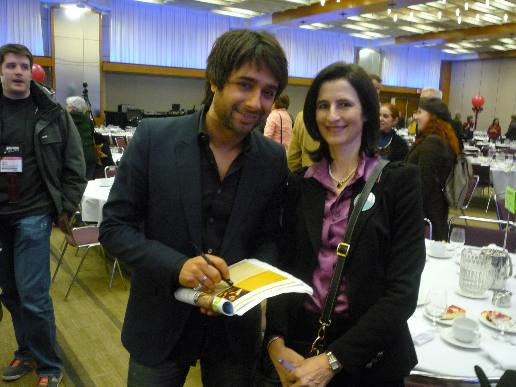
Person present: Yes